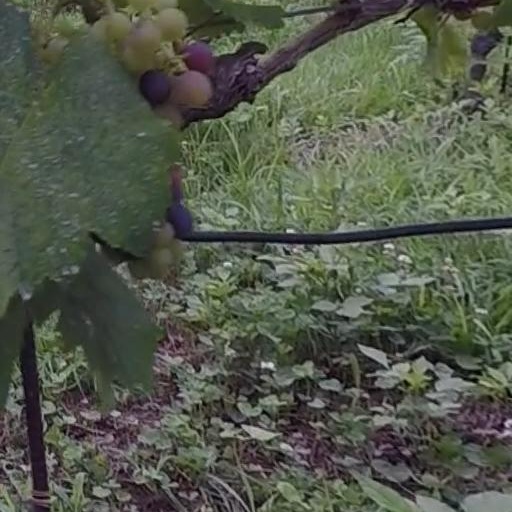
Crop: grape